Campus of the University of California, Berkeley

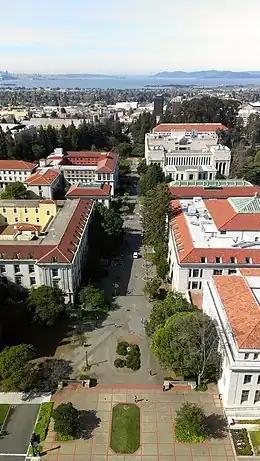
View west from Sather Tower towards the Golden Gate, along Campanile Way. Most of the visible buildings flanking this main east–west axis are in the "classic core" of the campus.

What is considered the historic campus today resulted from the 1898 "International Competition for the Phoebe Hearst Architectural Plan for the University of California," funded by the wealthy eponymous philanthropist mother of William Randolph Hearst and initially held in Antwerp; eleven finalists were judged again in San Francisco the next year. This unprecedented competition came about from one-upmanship between the prominent Hearst and Stanford families of the Bay Area. In response to the founding of Stanford University, the Hearst Family decided to "adopt" the fledgling University of California and develop their own world-class institution. Although Émile Bénard, a Frenchman, won the competition, he disliked the "uncultured" San Francisco atmosphere and refused to personally revise the plan to the site. He was replaced by fourth-place winner John Galen Howard, who would become UC Berkeley's resident campus architect in 1901. Only University House, designed by architect Albert Pissis and completed in 1911 as a residence for the President of the University of California, was placed according to the original Bénard plan; today it is the residence of UC Berkeley's Chancellor. However, the general campus orientation initially proposed by Olmsted and followed by his successors has persisted, with the main axis of the campus running uphill from west to east along what is now Campanile Way.